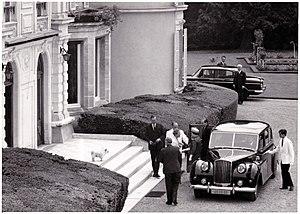
Photo prise en 1967 à Savigné L'Evêque, au Chateau du Mesnil, Sarthe. Réception de la reine d'Angleterre Elisabeth II par Mme Elisabeth Couturié.
Savigné-l’Évêque est une commune française, située dans le département de la Sarthe, en région Pays de la Loire, peuplée de 3 998 habitants.